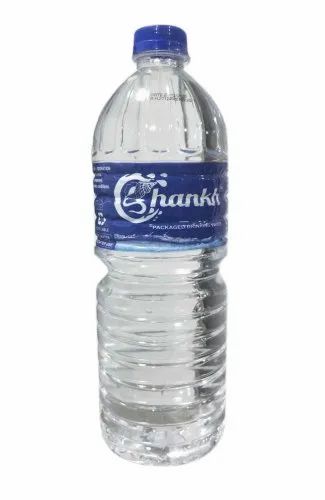
Label: plastic